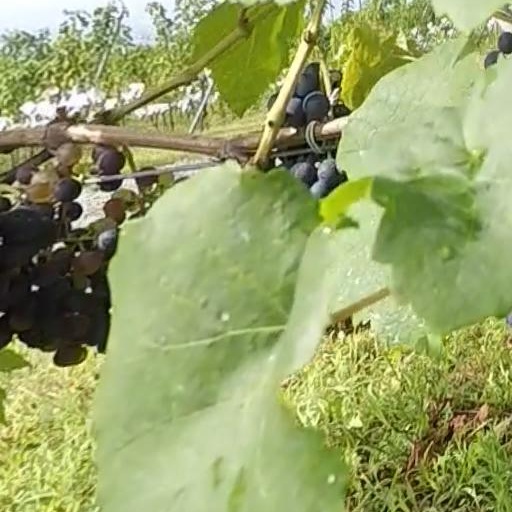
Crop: grape